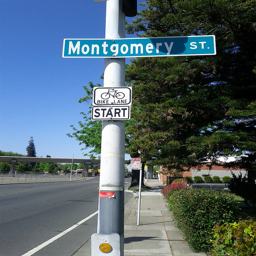
A street sign hanging on a pole near the street.
A street sign for Montgomery Street near a bike lane.
a street sign and a bicycle path sign
A pole hold three street signs displaying various messages.
A green street sign that read Montgomery st.